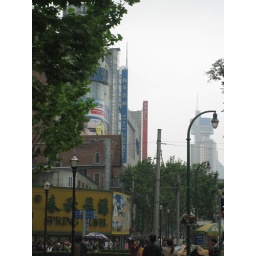
you can see Raffles City in the distance, the red vertical sign